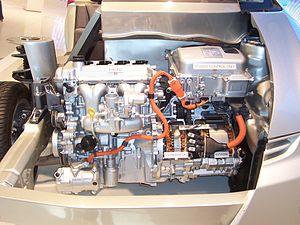
L’Hybrid Synergy Drive est une technologie de traction hybride développée par Toyota. Intégrée aux véhicules hybrides produits par l'entreprise et vendus sous les marques Toyota et Lexus, le HSD a été utilisé par Nissan pour l'Altima hybride et Honda pour la Jazz hybride, et adapté à des véhicules plus puissants ou à quatre roues motrices.